Horatio Earle

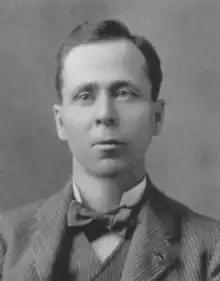

Horatio Sawyer Earle (1855–1935), known as the "Father of Good Roads" or simply Horatio "Good Roads" Earle, was an American transport engineer.